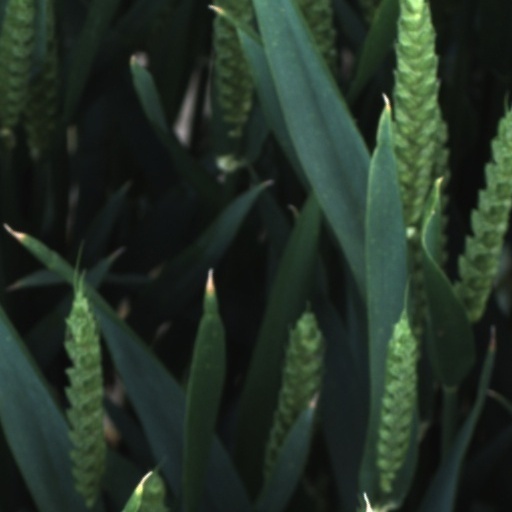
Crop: wheat